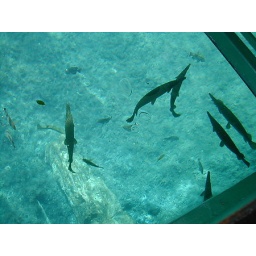
Here we see huge Alligator Gar, a fish with a sharp beak swimming in the clear waters of Silver Springs